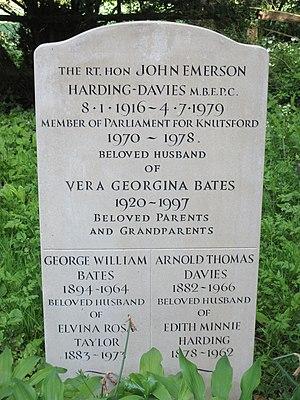
John Emerson Harding Harding-Davies, MBE est un homme d'affaires britannique qui est directeur général de la Confédération de l'industrie britannique dans les années 1960. Plus tard, il se lance dans la politique et siège au Cabinet d'Edward Heath en tant que premier secrétaire d'État au commerce et à l'industrie, poste qu'il occupe du mois d'octobre 1970 au 4 novembre 1972. Il est président de la Chambre de commerce et, de juillet à octobre 1970, ministre de la Technologie. Il devient conseiller privé et, en 1972, il est nommé Chancelier du duché de Lancastre avec des responsabilités spéciales pour la coordination de la politique britannique envers les Communautés européennes. En 1979, Davies devait devenir pair à vie en tant que baron Harding-Davies, mais il est décédé avant que la création de la pairie ne passe le Grand Sceau. Le 27 février 1980, la reine Elizabeth II a accordé à sa veuve Vera Georgina le titre de Lady Harding-Davies.